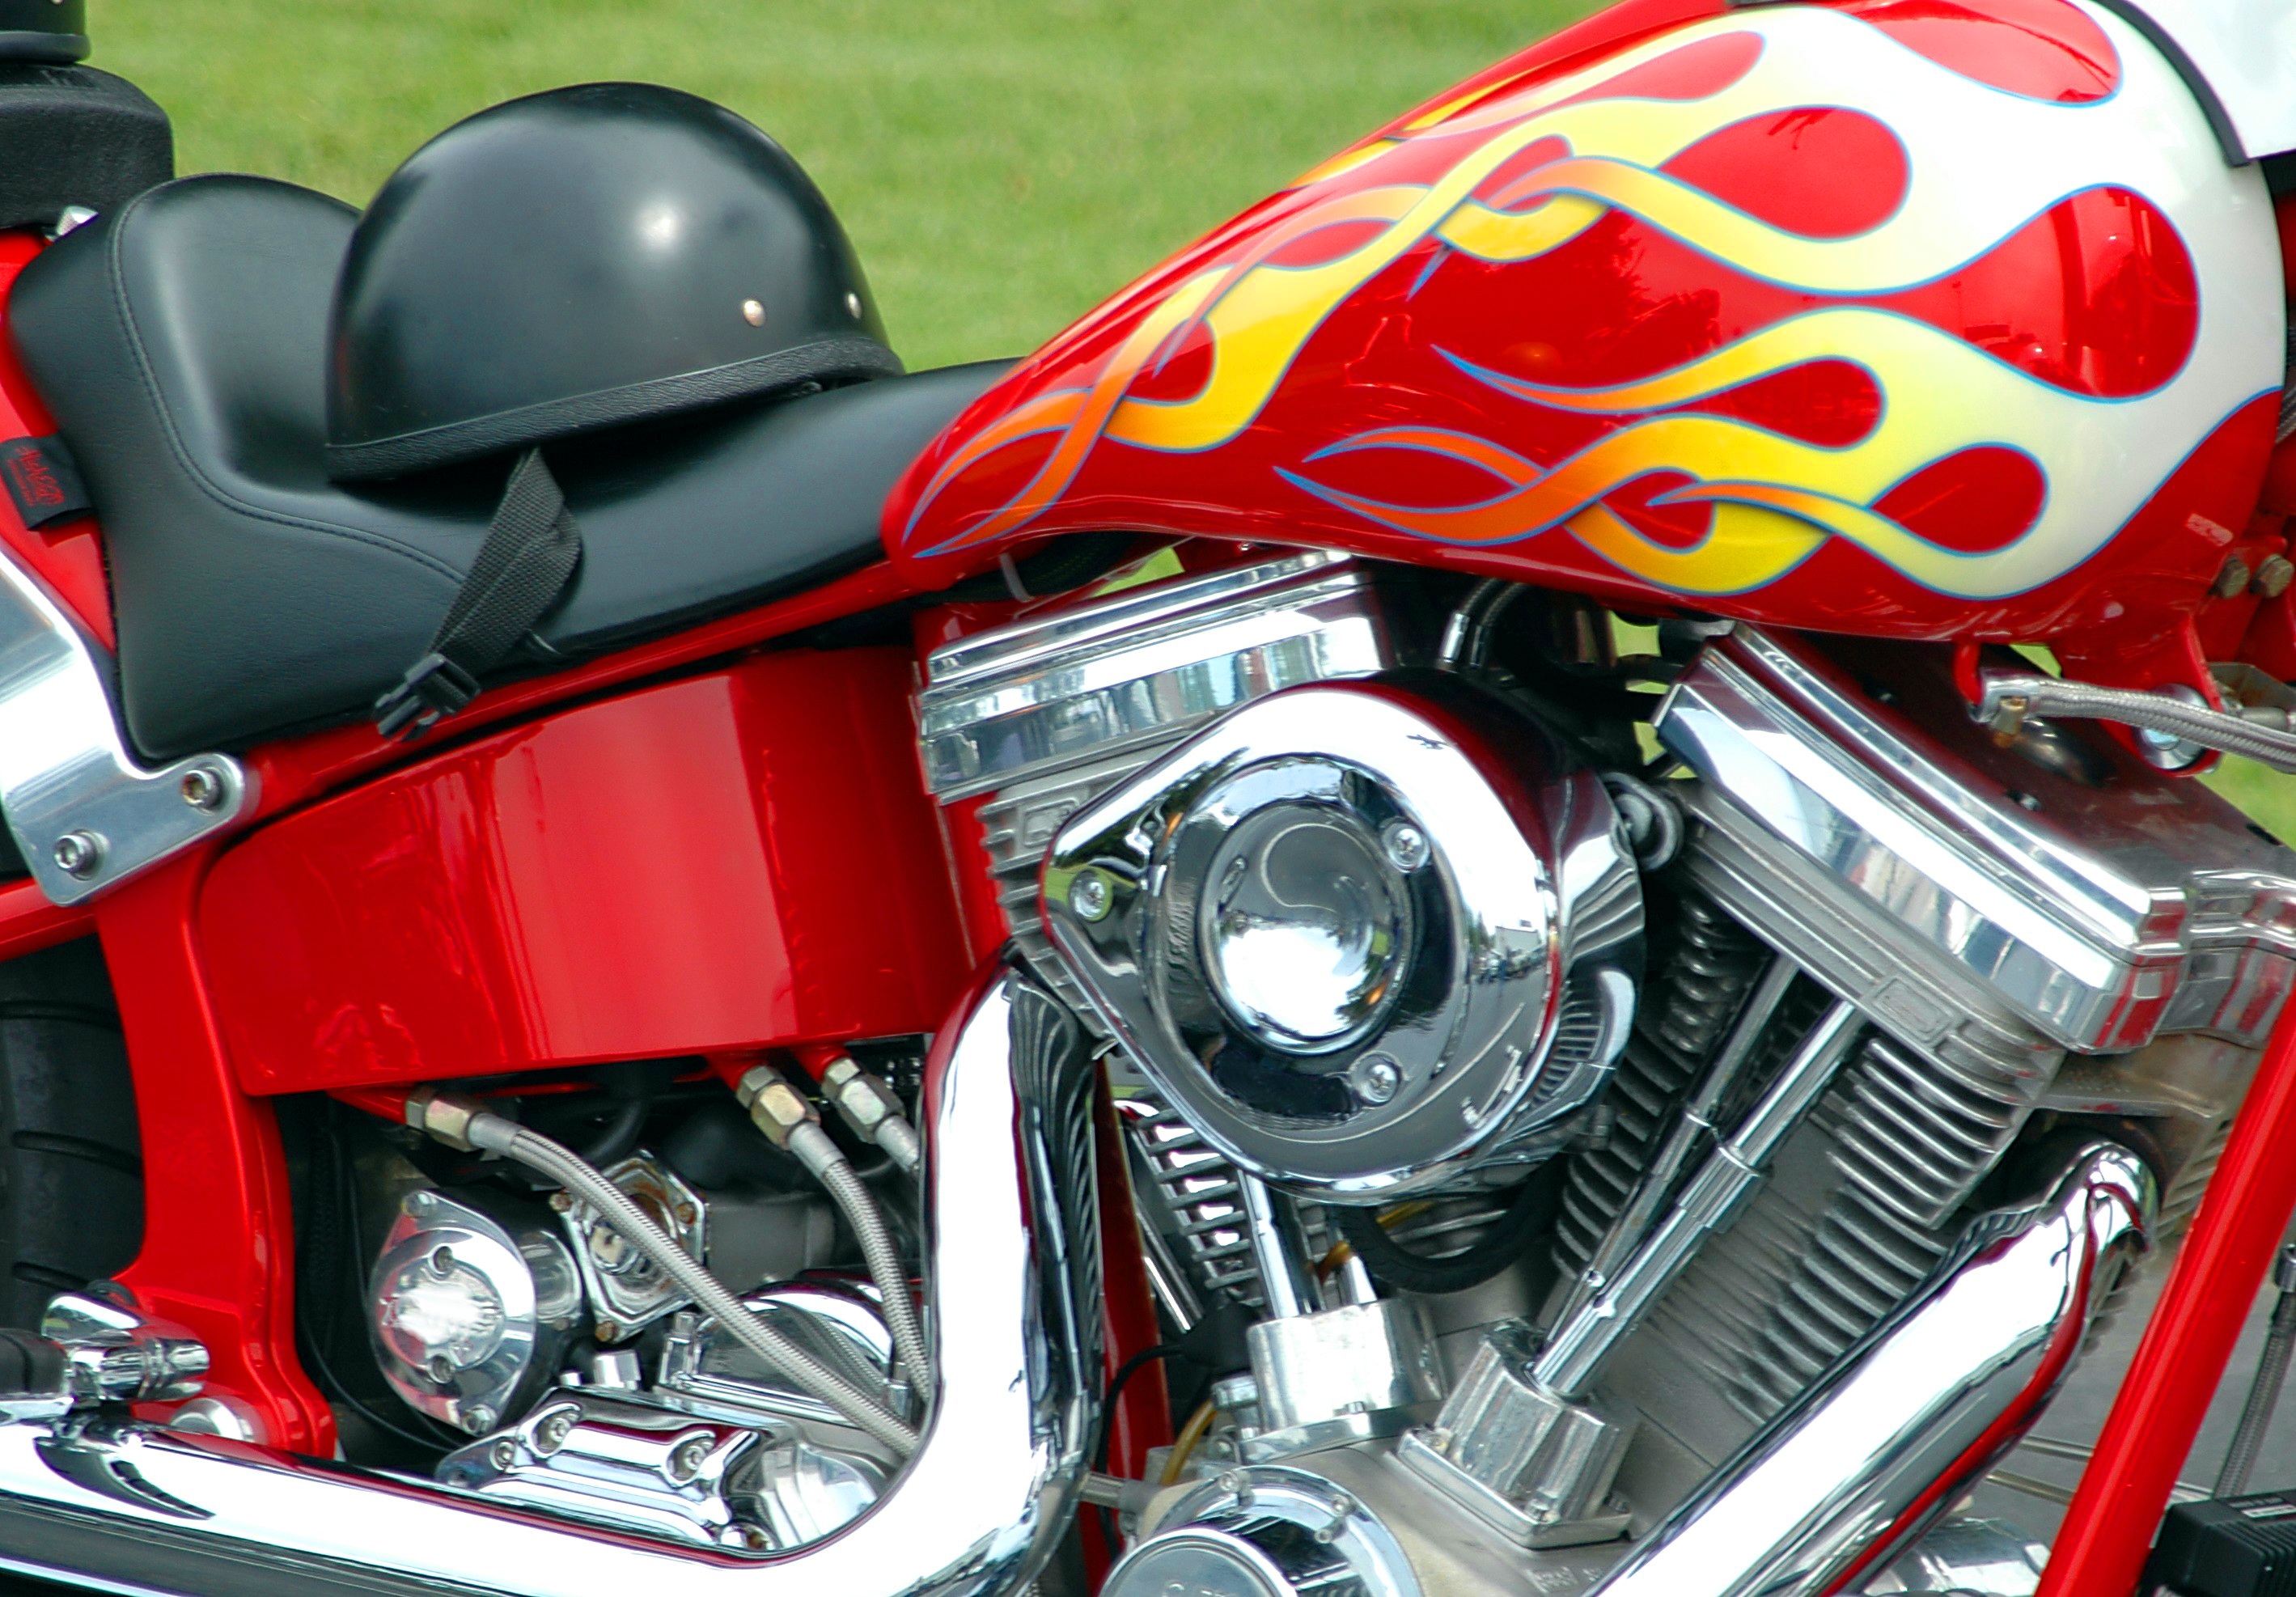
technology, car, retro, steel, transportation, vehicle, motorcycle, drive, metal, clean, machine, motorbike, speed, cycle, motor vehicle, close up, cycling, parts, engine, motor, honda, iron, chopper, shiny, cylinder, biker, metallic, nobody, exhaust, cruiser, motorcycling, pin stripe, land vehicle, gearshift, automobile make, automotive exterior